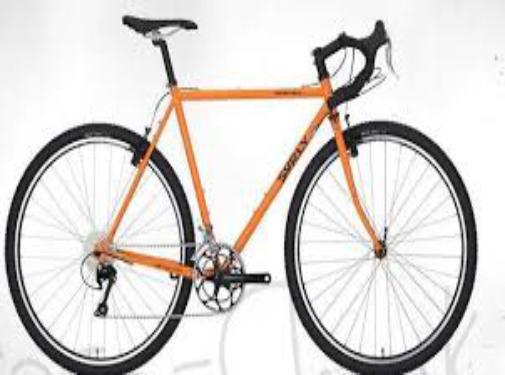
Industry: Sports